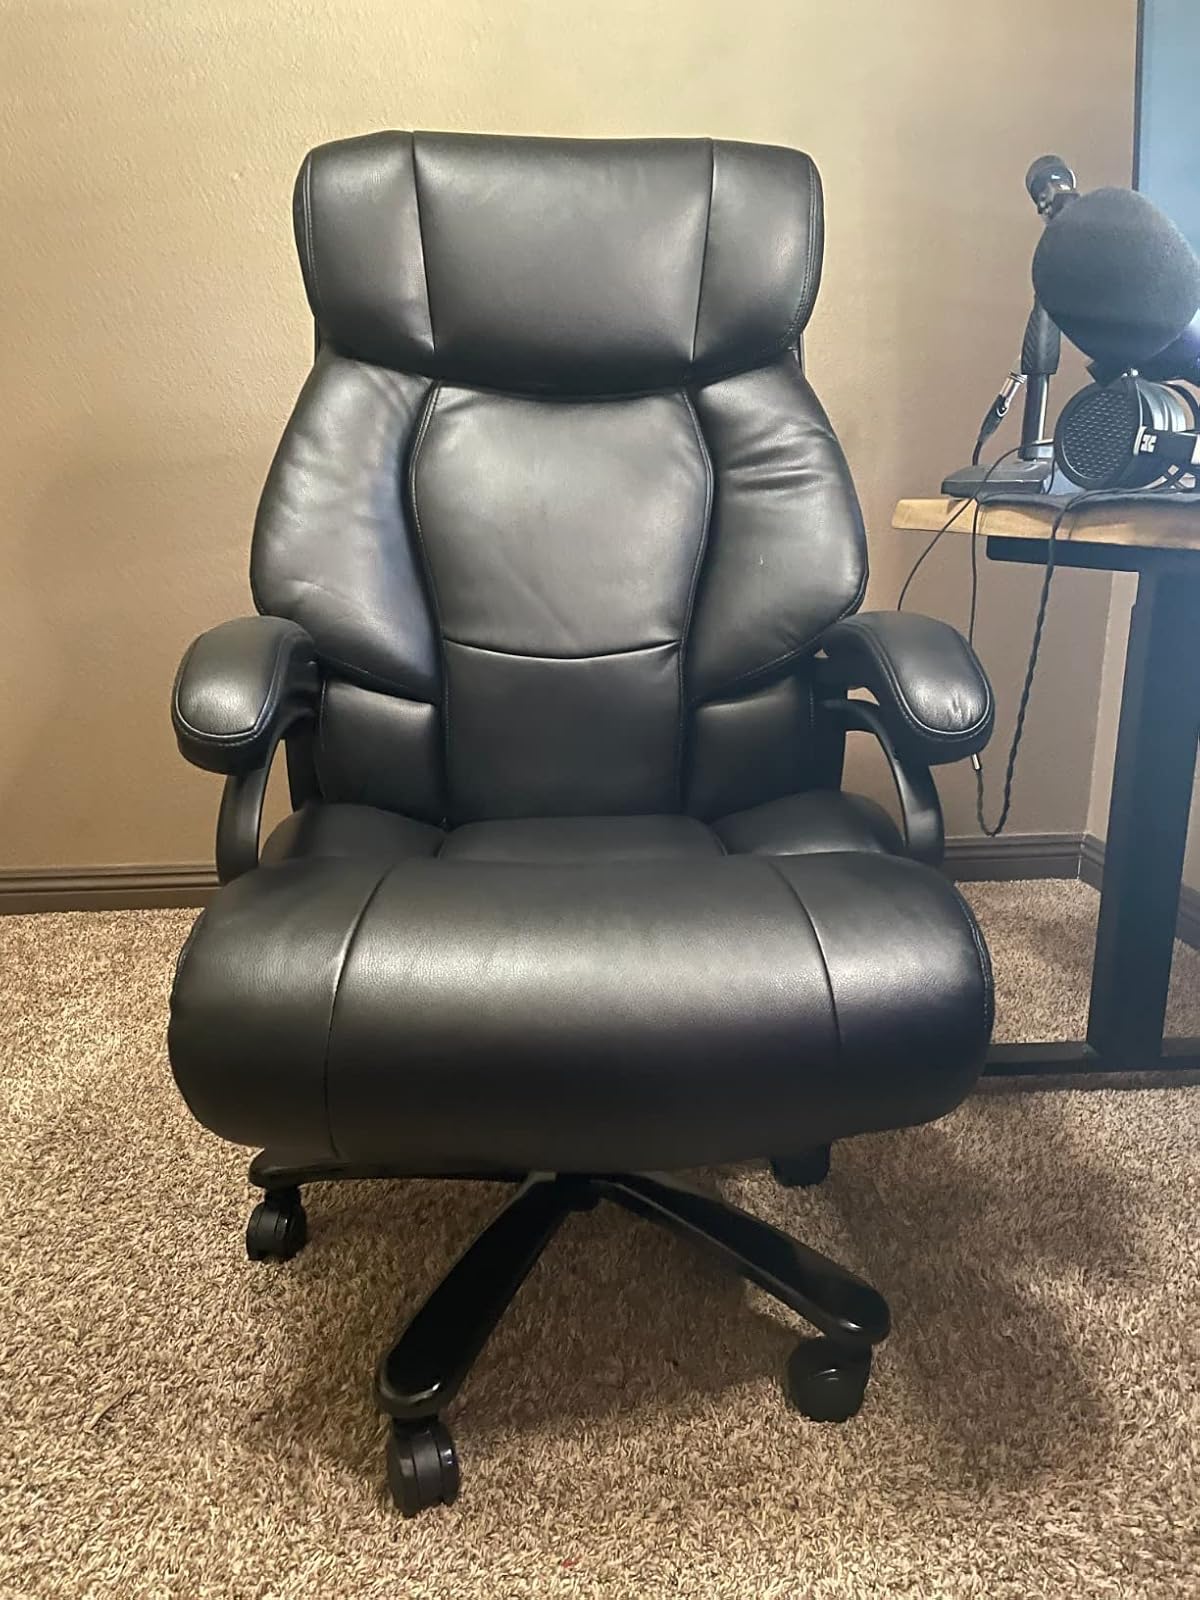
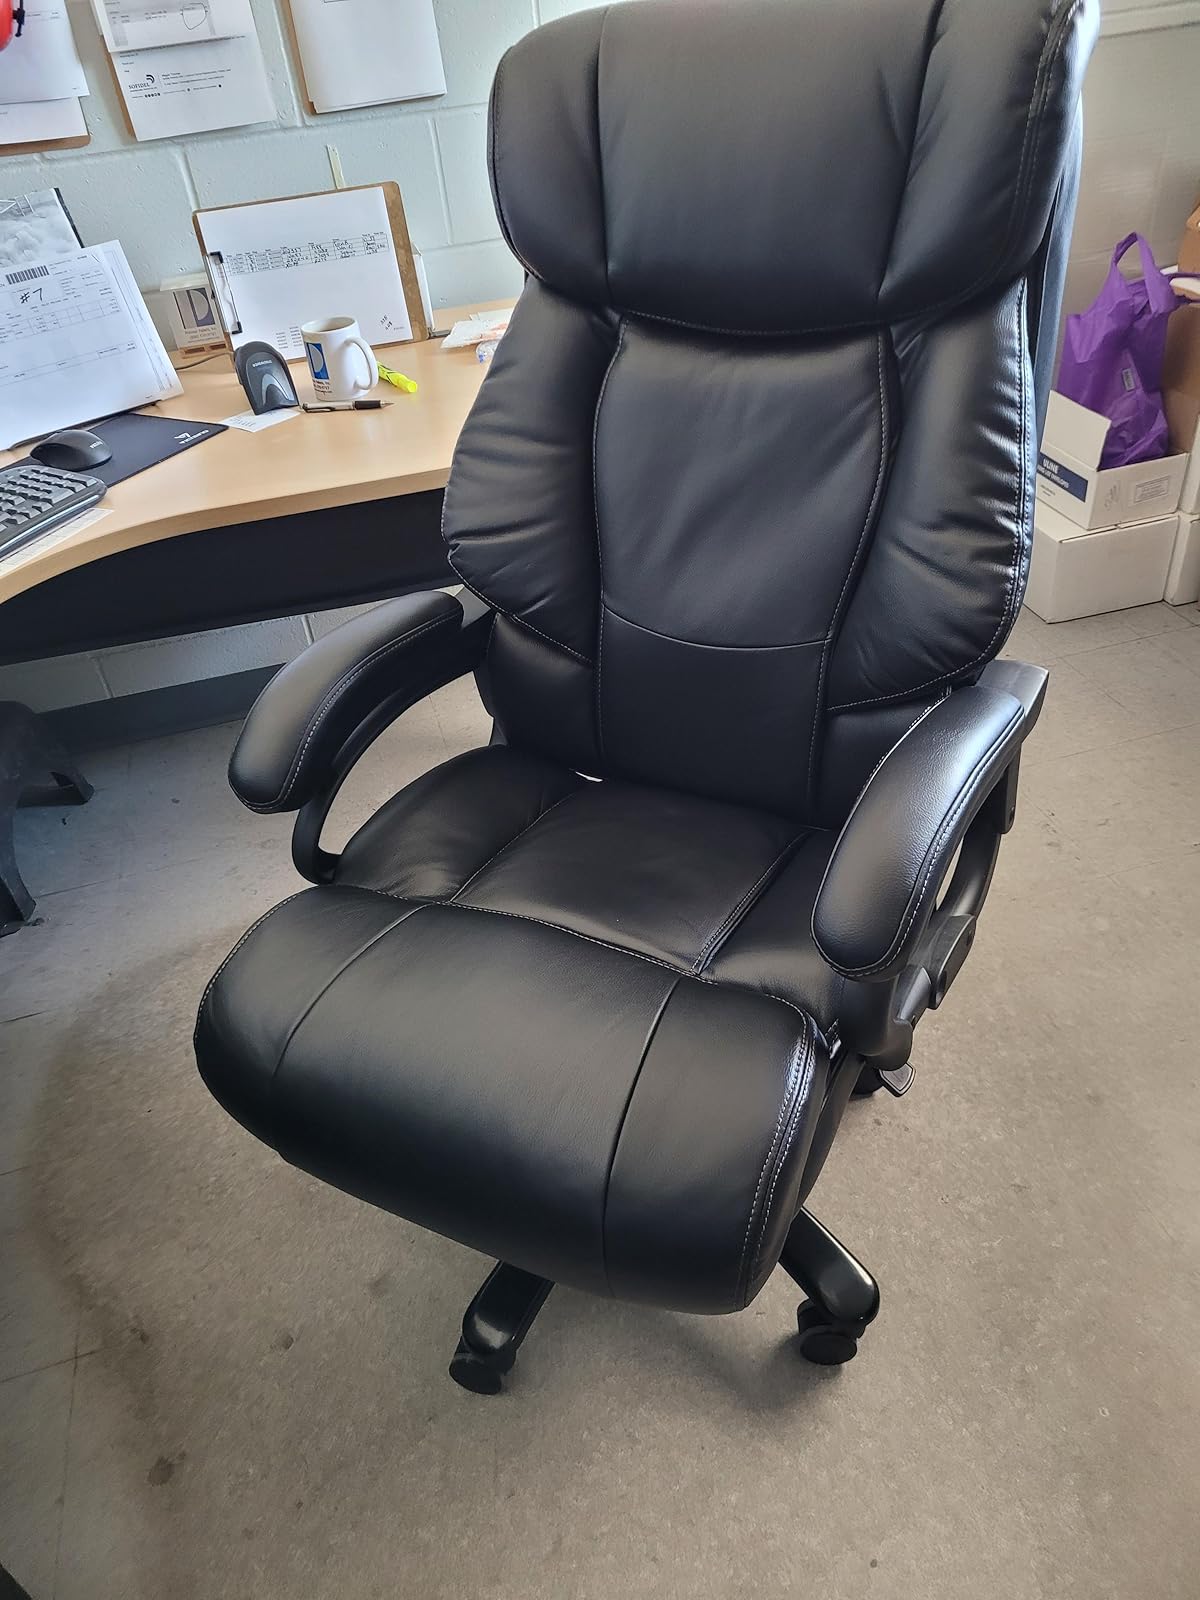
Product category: items_chair
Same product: yes